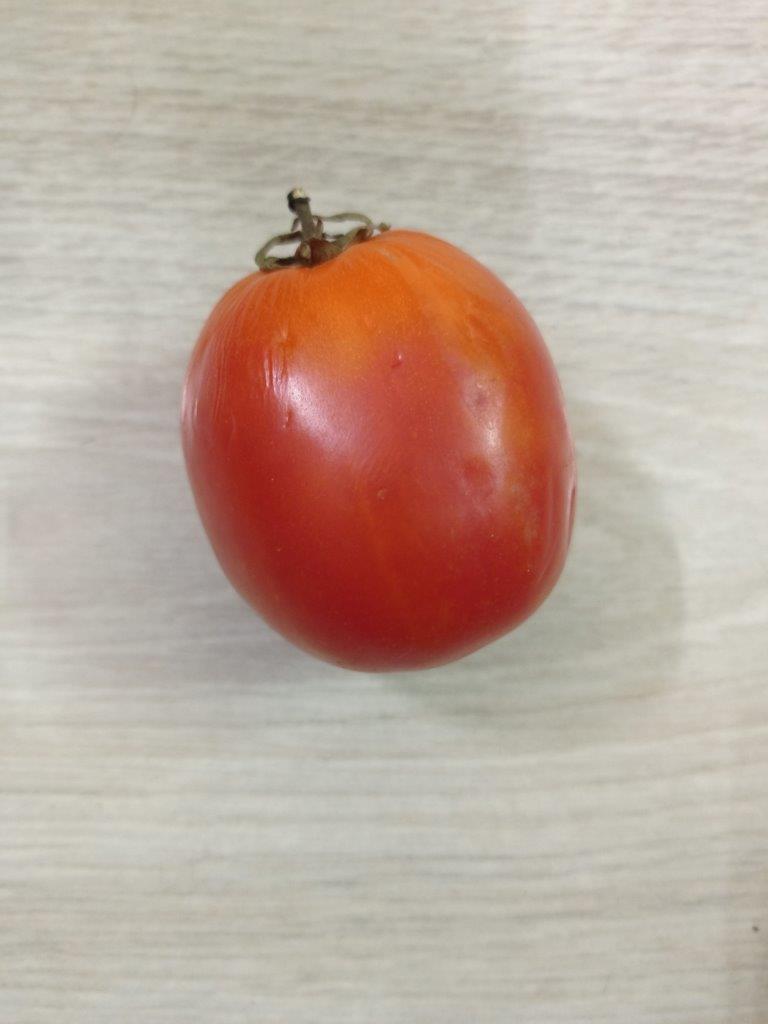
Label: Fresh